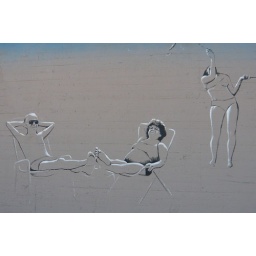
These were on one wall in the Tel Aviv beach marina.